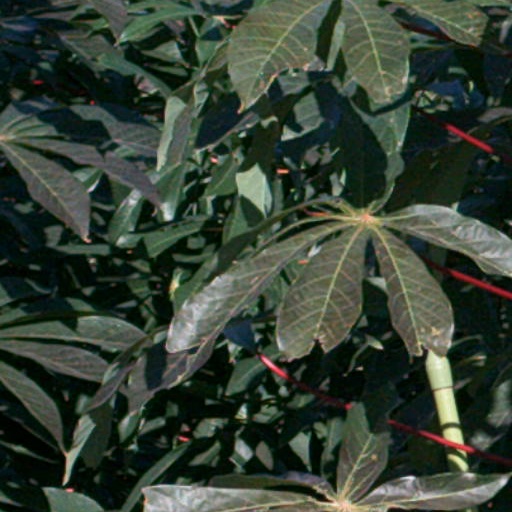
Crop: cassava